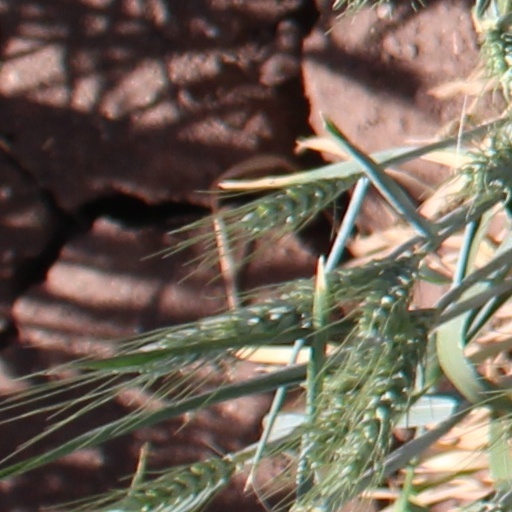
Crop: wheat